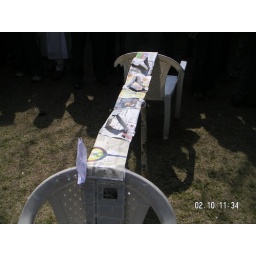
The paper bridge built by engineers from the Ambani family.